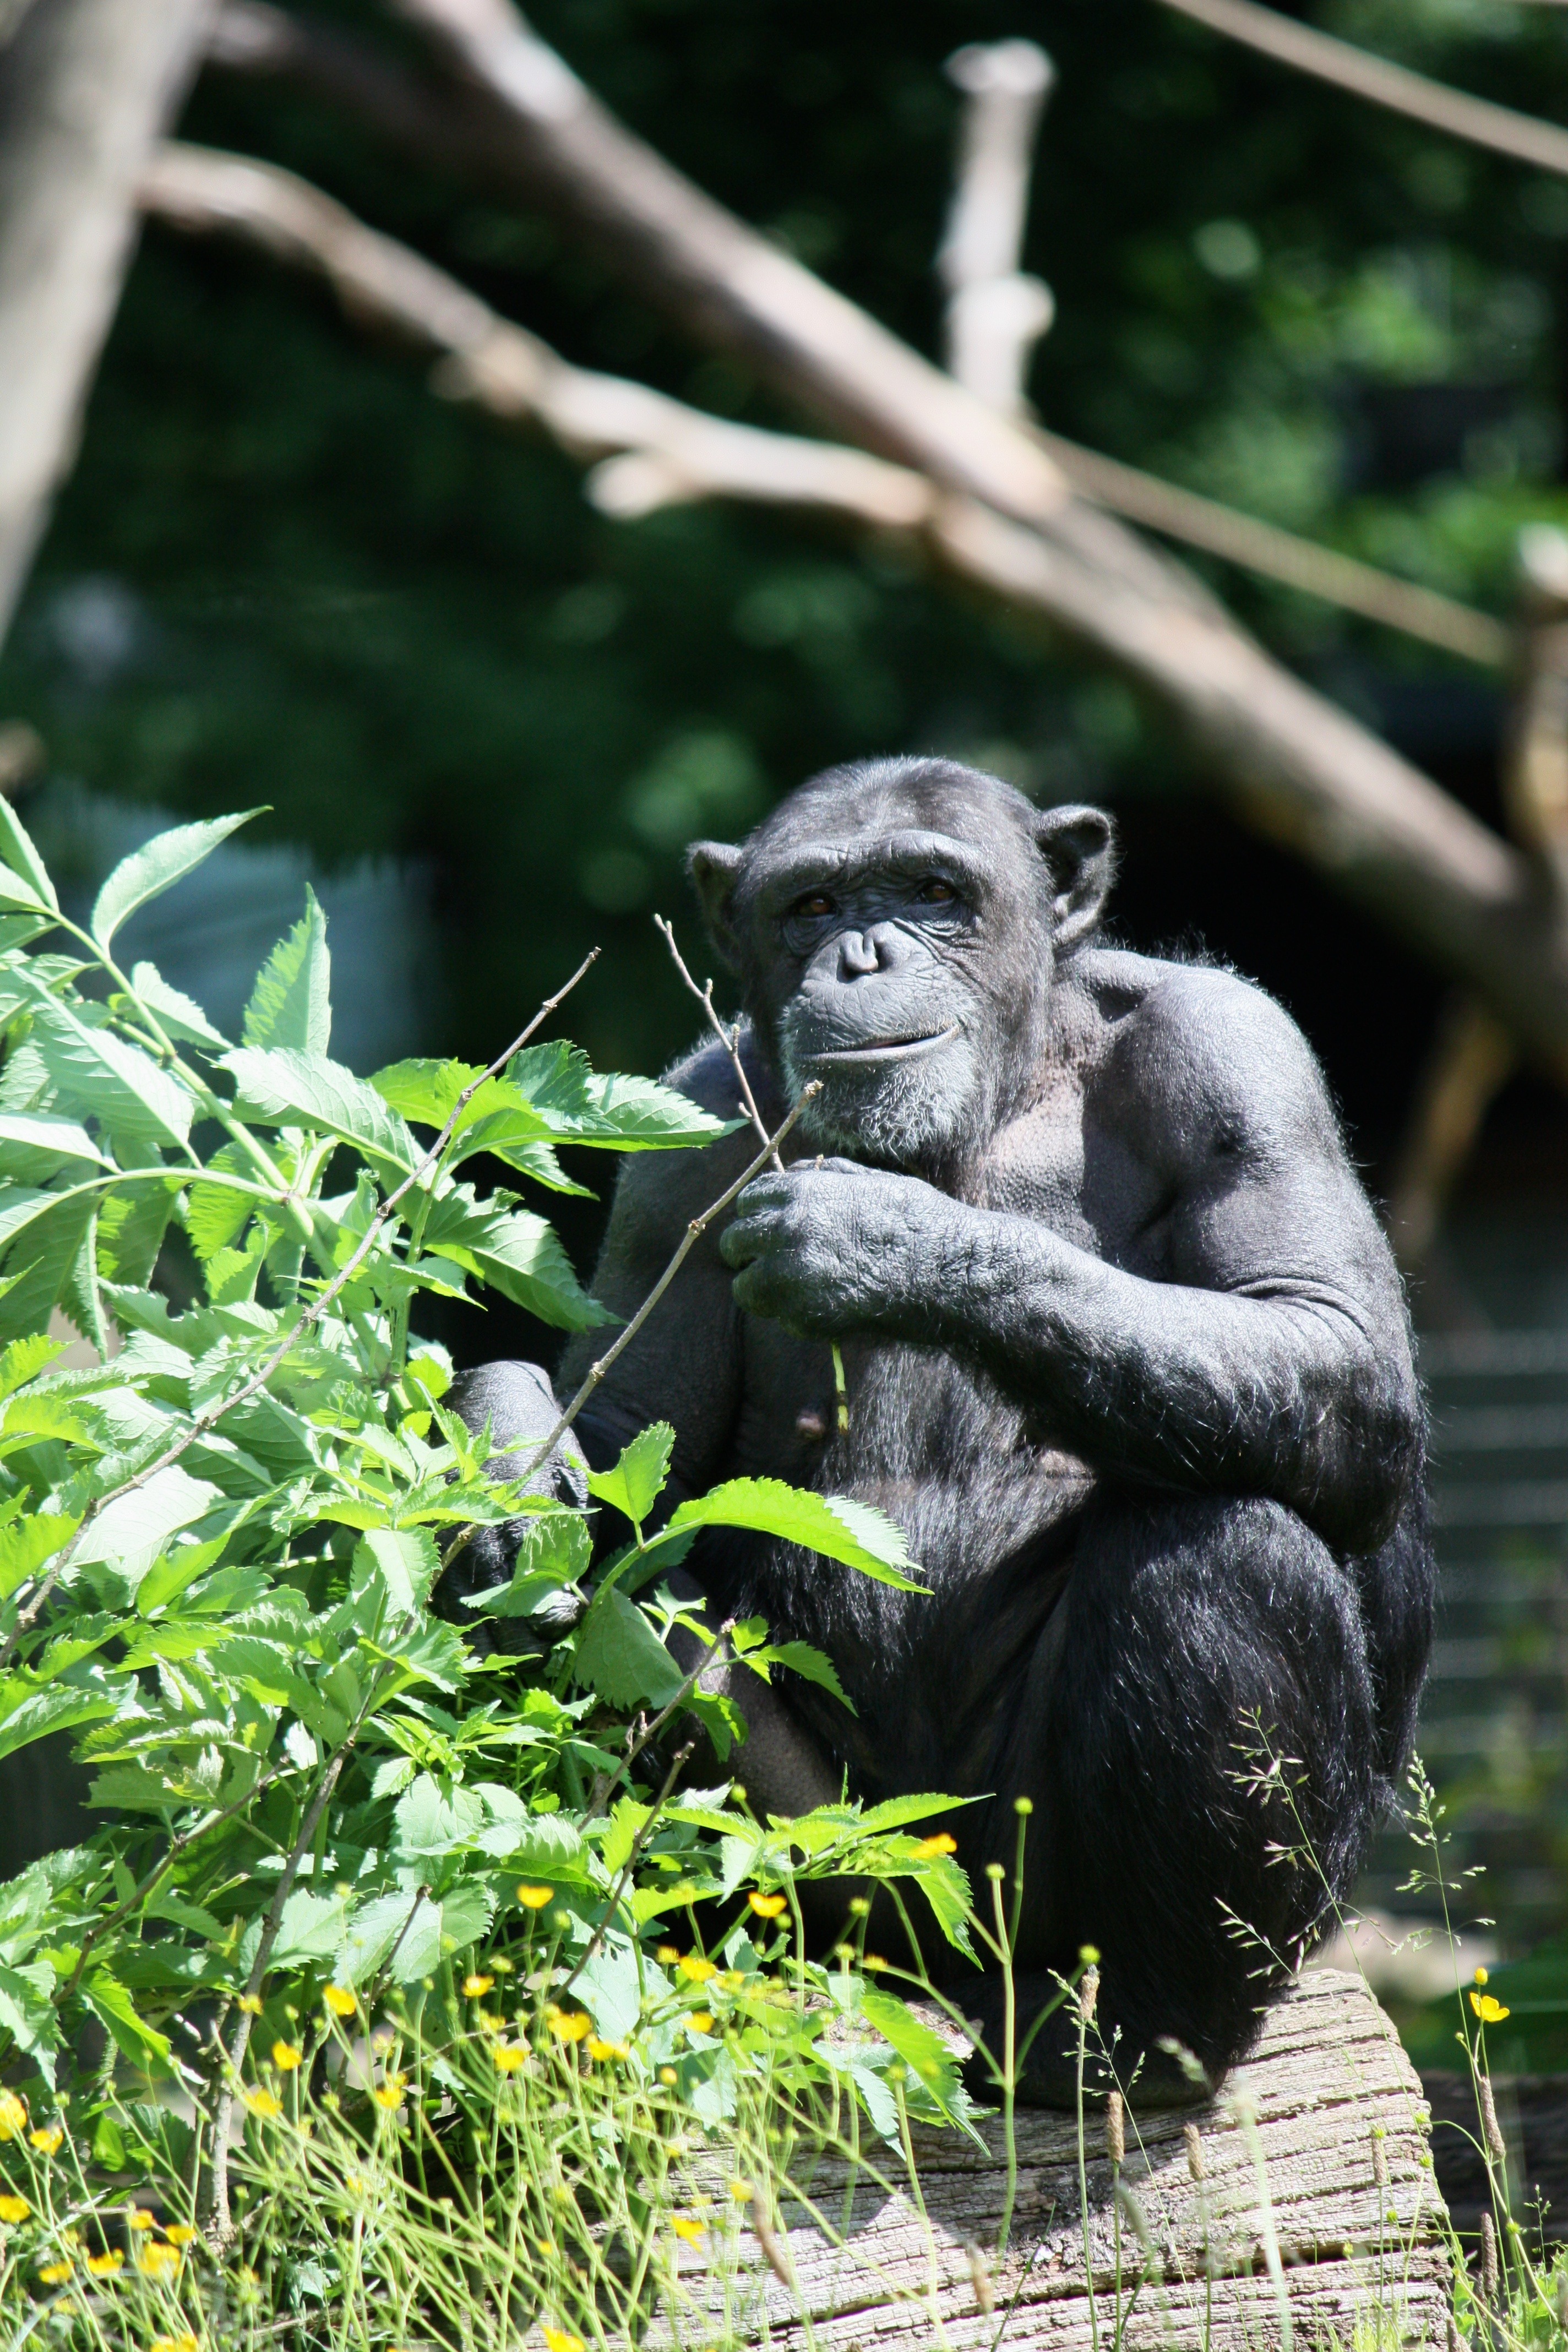
nature, animal, wildlife, zoo, jungle, mammal, monkey, fauna, primate, chimpanzee, ape, vertebrate, western gorilla, great ape